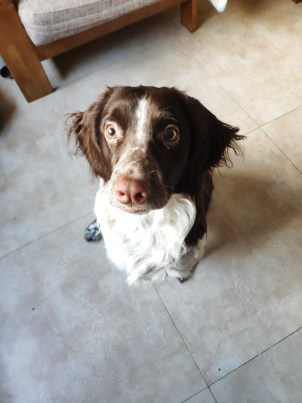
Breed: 276-n000112-English_springer